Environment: real
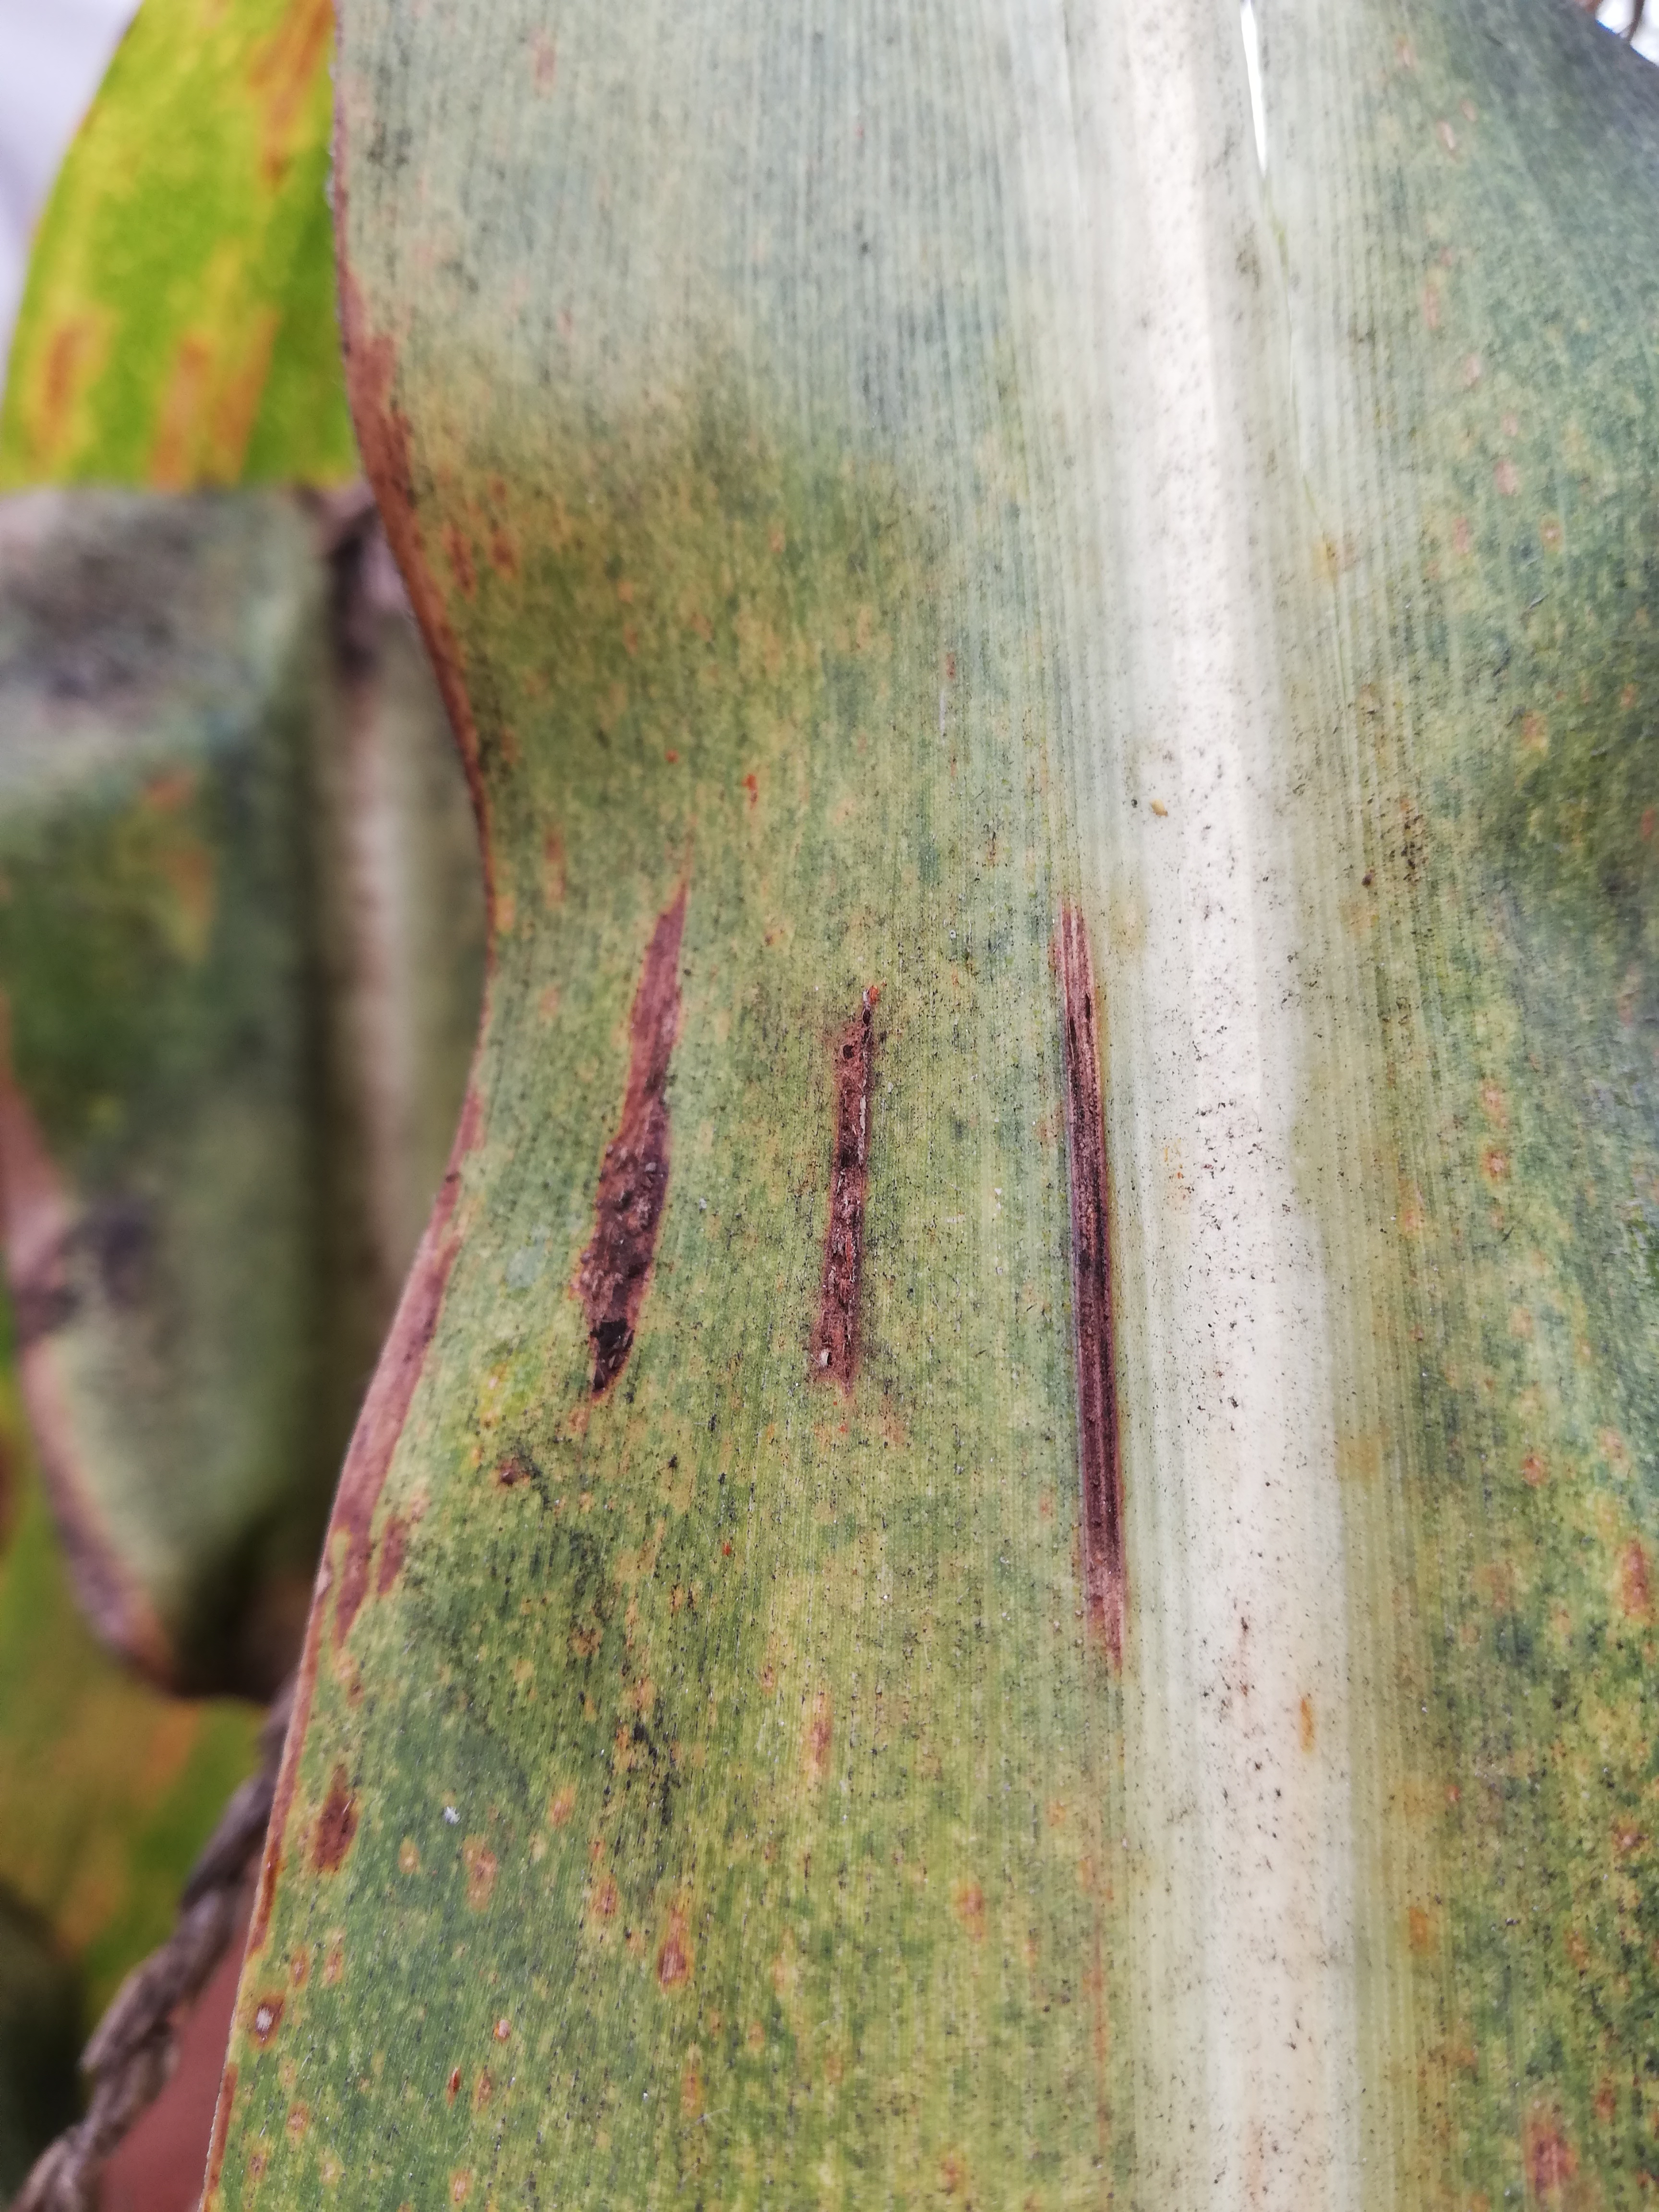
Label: common_rust